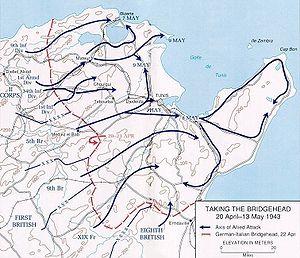
La campagne de Tunisie, également connue sous le nom de bataille de Tunisie, est un ensemble de batailles de la Seconde Guerre mondiale qui ont lieu en Tunisie entre le 17 novembre 1942 et le 13 mai 1943. Elles opposent les forces de l'Allemagne nazie et de l'Italie fasciste aux forces alliées composées de 130 000 soldats britanniques, de 95 000 soldats américains et d'environ 75 000 soldats français et coloniaux de l'armée d'Afrique et des Forces françaises libres.